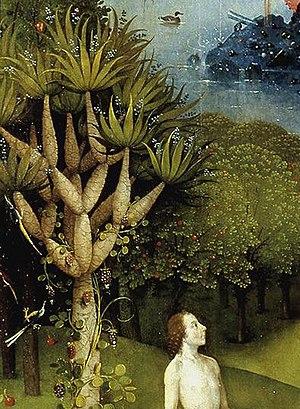
Le Jardin des délices est une peinture à l'huile sur bois du peintre néerlandais Jérôme Bosch, appartenant à la période des primitifs flamands. L'œuvre est structurée en triptyque, format souvent utilisé par les peintres du début du XVᵉ siècle jusqu'au début du XVIIᵉ siècle dans la partie septentrionale de l'Europe. Elle est le plus souvent datée de 1494 à 1505, bien que des chercheurs en avancent la création jusqu'aux années 1480.
Le dragonnier des Canaries, ou dragonnier commun, est une plante arborescente monocotylédone de la famille des Liliaceae selon la classification classique, ou des Asparagaceae selon la classification phylogénétique.
La Chronique de Nuremberg est un livre publié en Allemagne en 1493. C'est une paraphrase biblique sous forme de chronique universelle incluant des histoires de plusieurs villes européennes. Écrit en latin par Hartmann Schedel avec une version en allemand traduite par Georg Alt, c'est l'un des incunables les mieux documentés, le mieux conservé et l'un des premiers à intégrer avec succès textes et images.